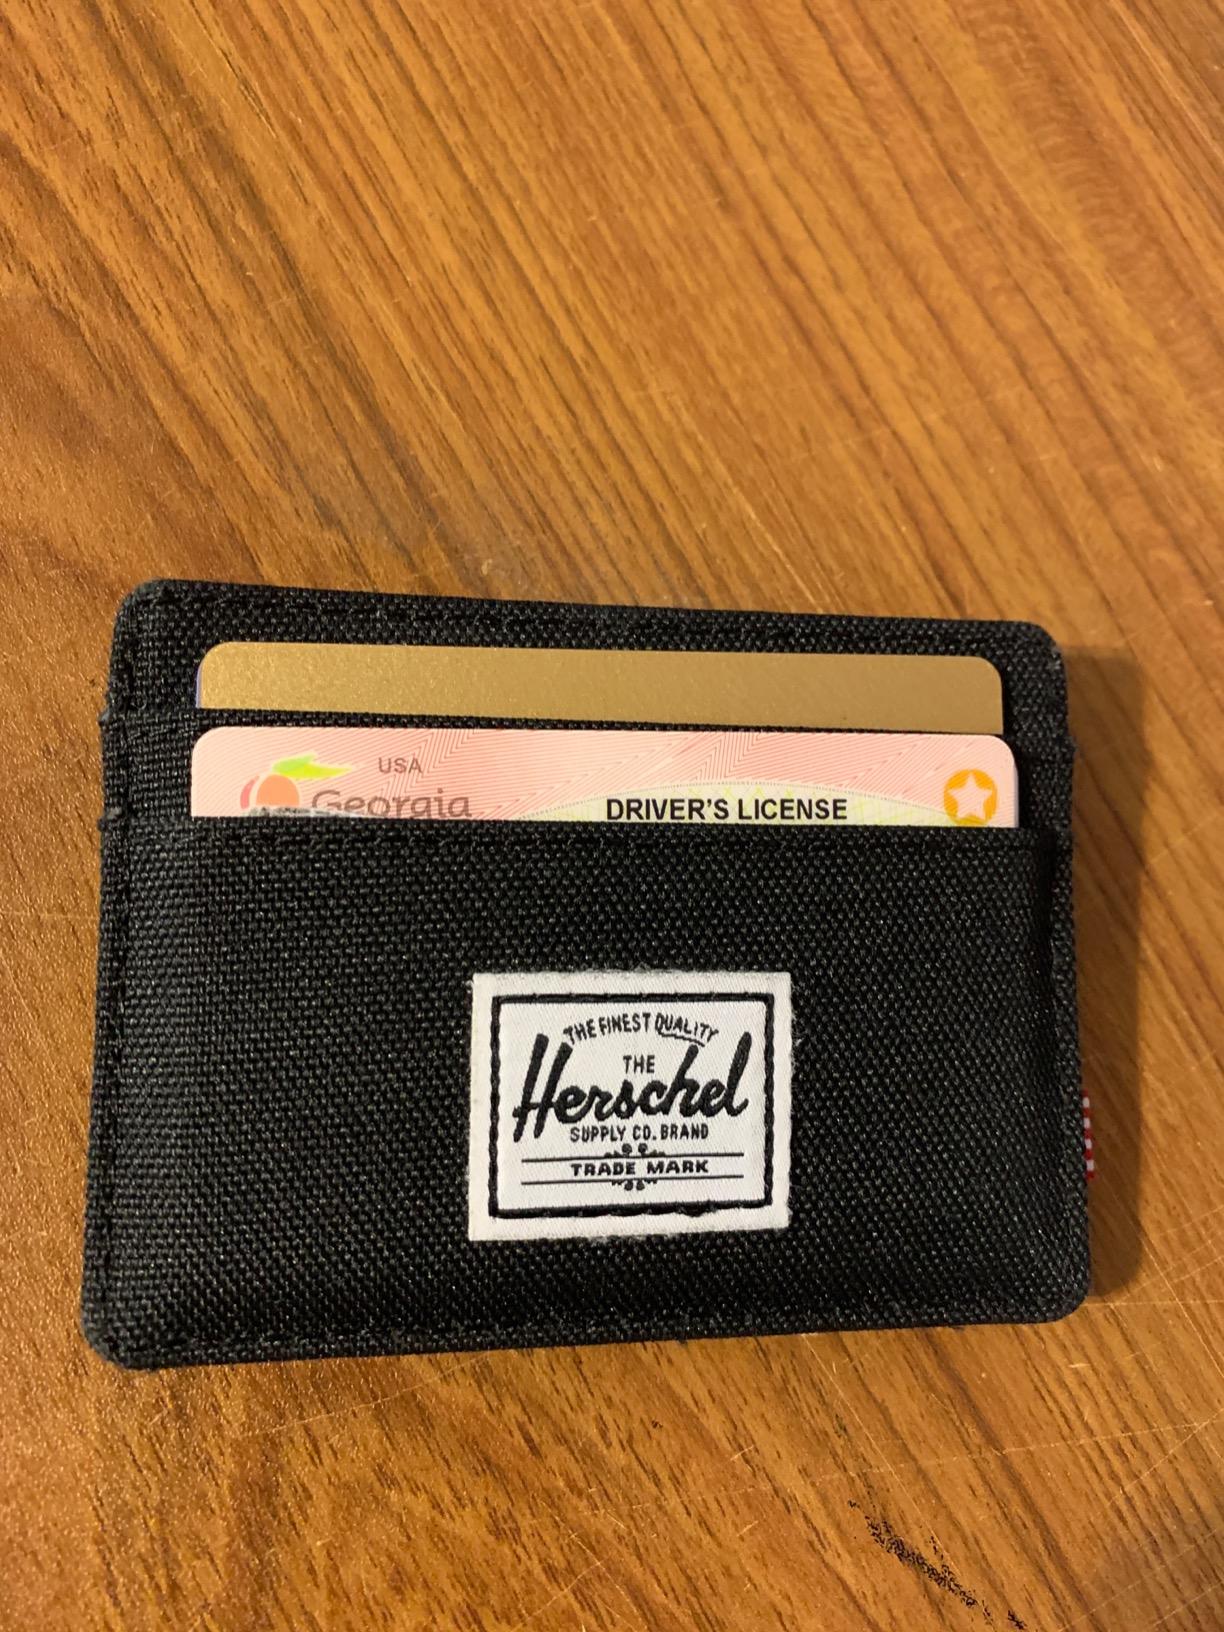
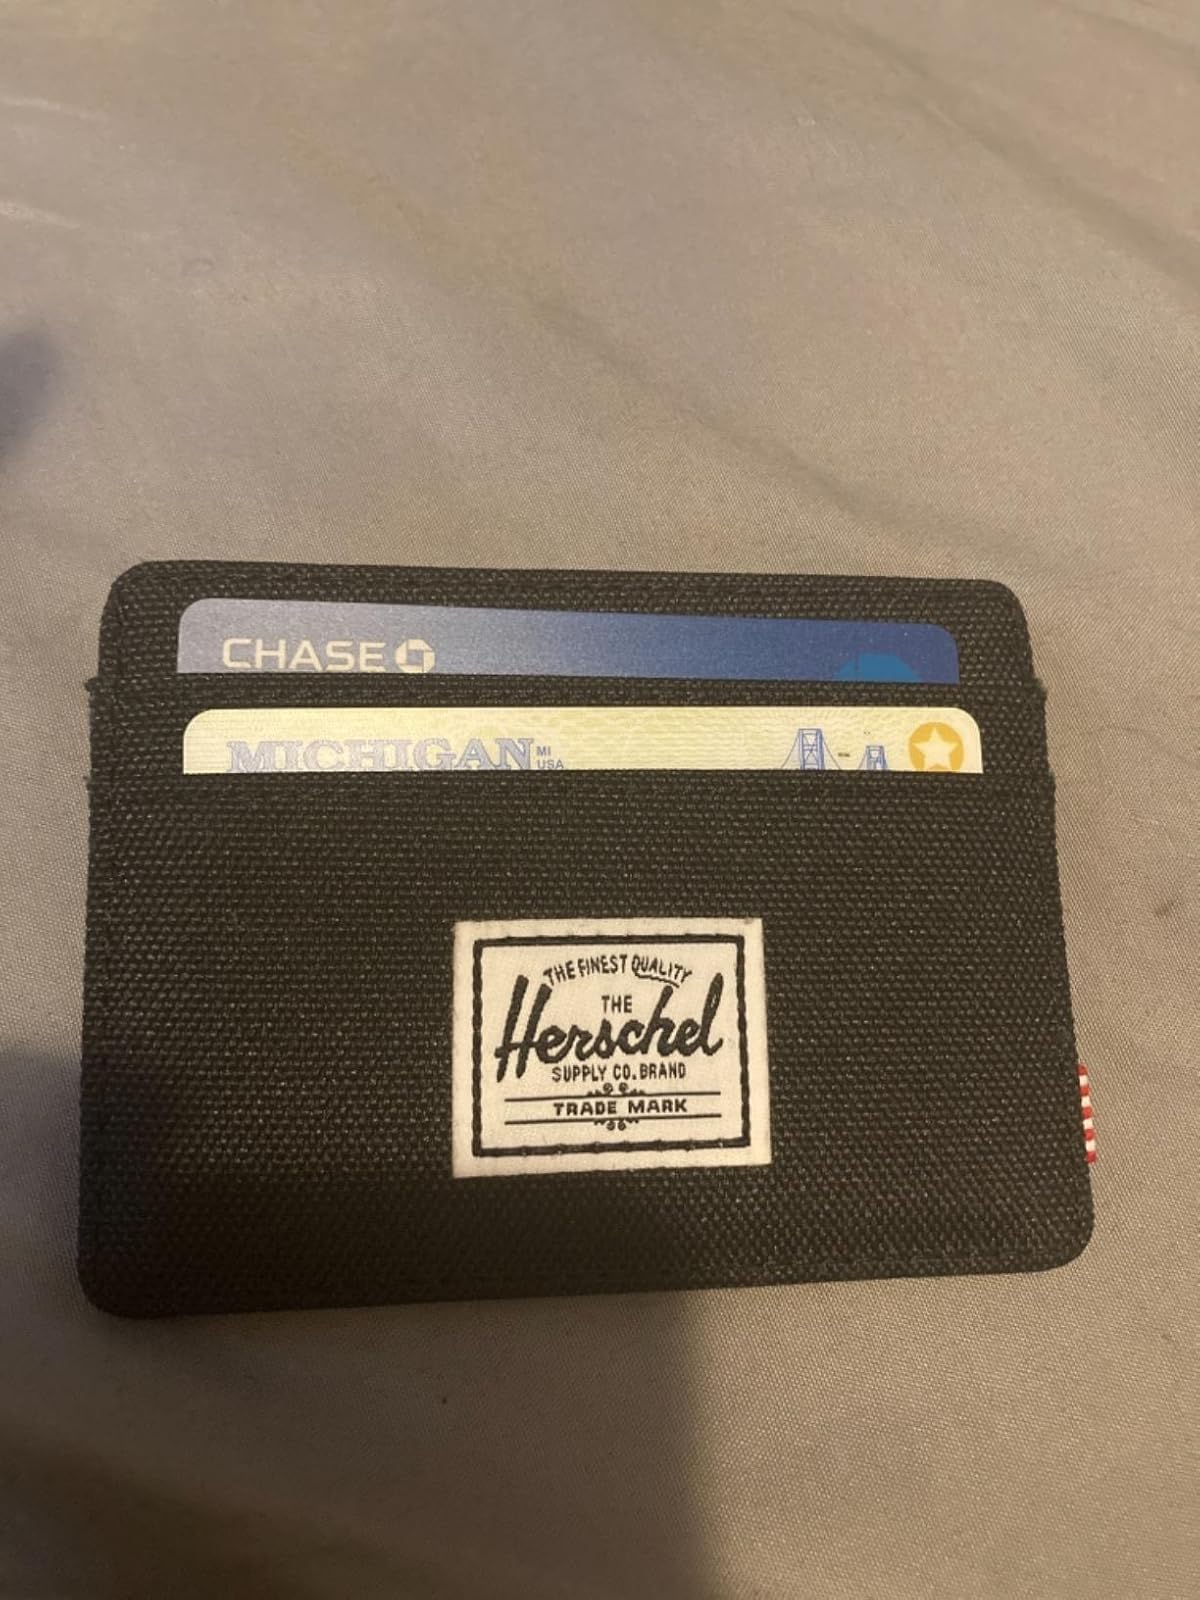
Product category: accessories_wallet
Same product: yes